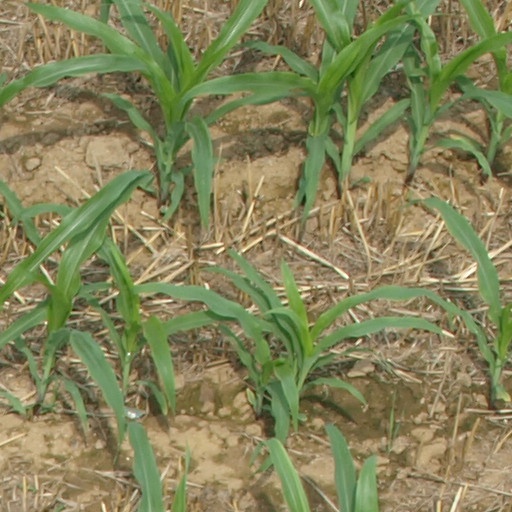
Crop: maize; corn